Marvin Gaye

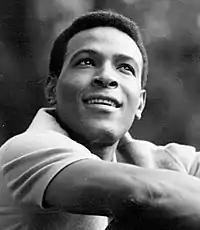

In 1962, Gaye found success as co-songwriter of the Marvelettes track "Beechwood 4-5789", on which he also played drums. His first solo hit, "Stubborn Kind of Fellow", was later released that September, reaching No. 8 on the R&B chart and No. 46 on the "Billboard" Hot 100 in November and December 1962 respectively. Around the time of the song's release, Gaye joined the first Motortown Revue; he was filmed along other Motown acts later that December at the Apollo Theater. In March 1963, Gaye first hit the "Billboard" pop top 40 with the dance song, "Hitch Hike". "Pride and Joy" was Gaye's first top ten single on the "Billboard" Hot 100 on July 20, 1963. Gaye's first chart album was with Mary Wells on their 1964 collaborative album, "Together", reaching number 42 on the "Billboard" 200 and featured the double-A sided single "Once Upon a Time" / "What's the Matter with You Baby". Both sides reached the top 20 of the "Billboard" Hot 100 and increased Gaye's popularity.